La Superba

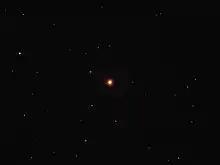
Y Canum Venaticorum in optical light

La Superba is a semiregular variable star, varying by about a magnitude over a roughly 160-day cycle, but with slower variation over a larger range. Periods of 194 and 186 days have been suggested, with a resonance between the periods.